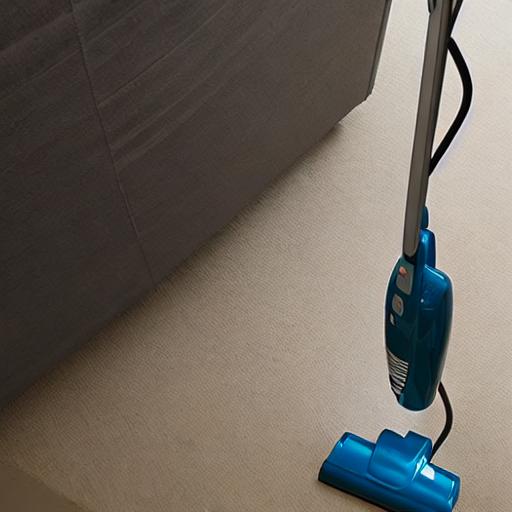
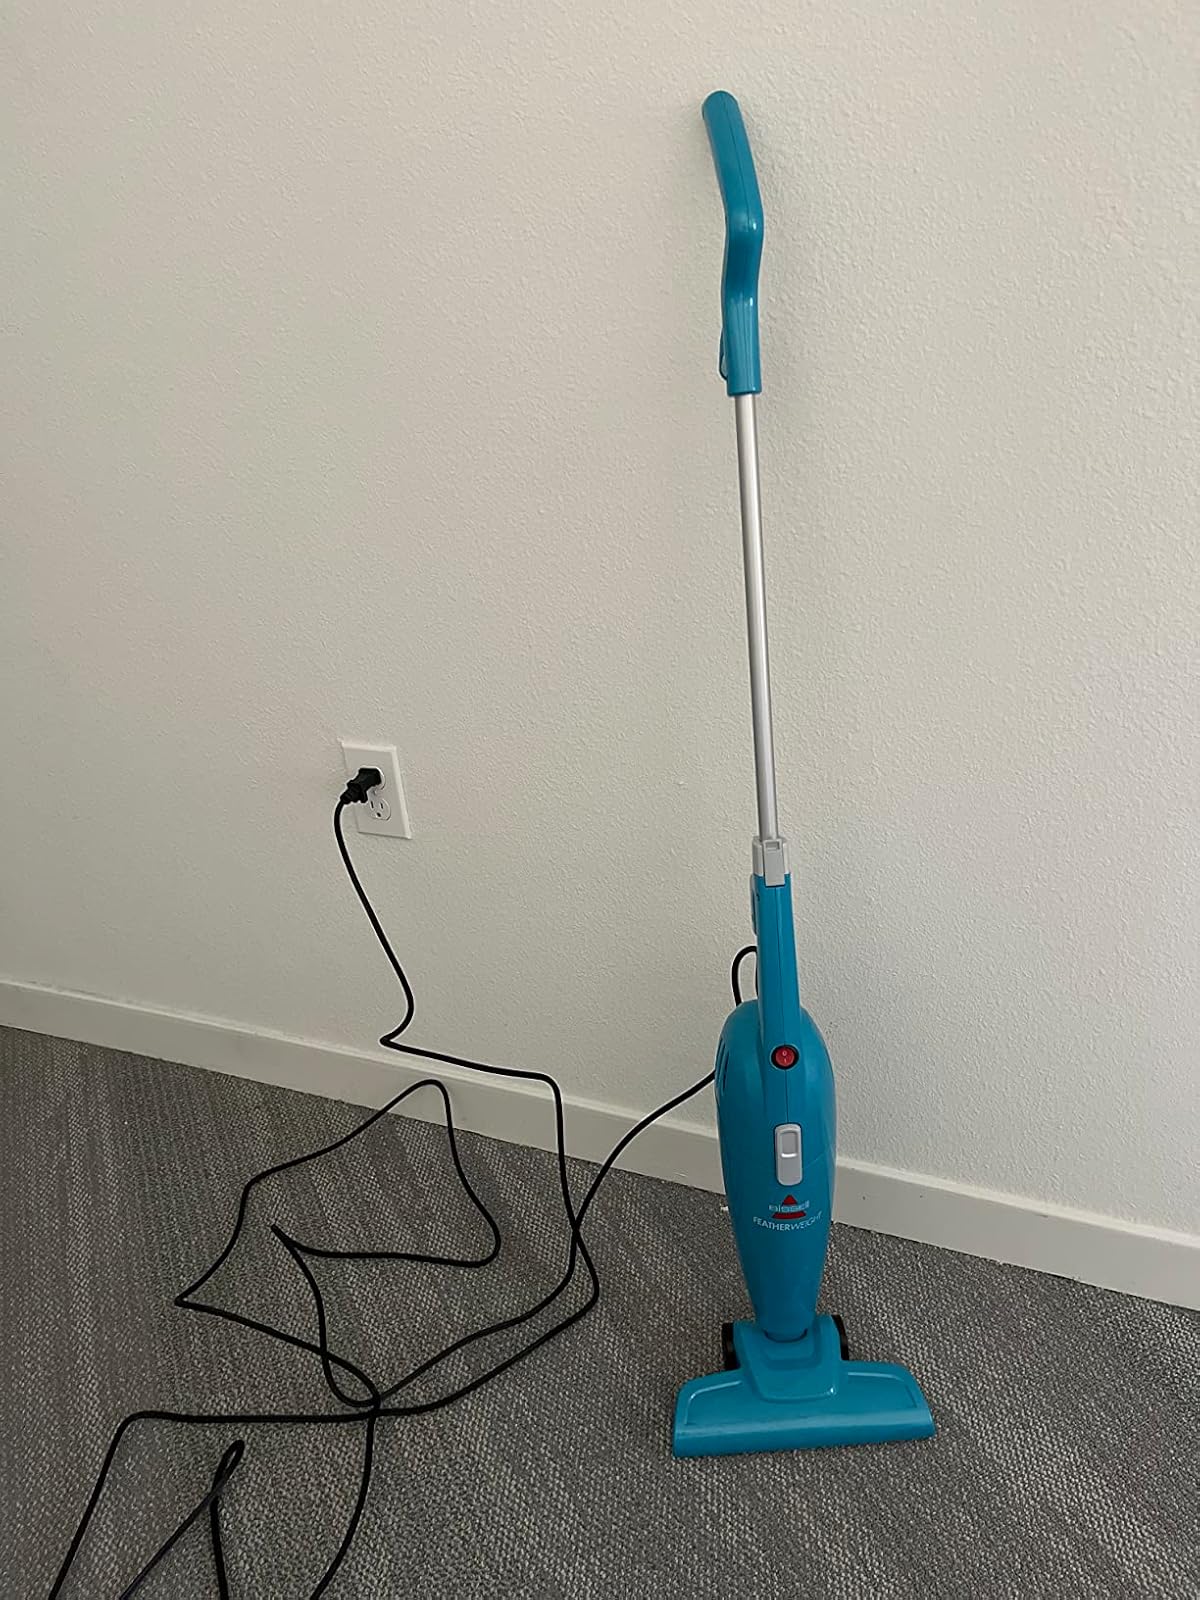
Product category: items_vacuum
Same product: no